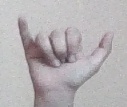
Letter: ya